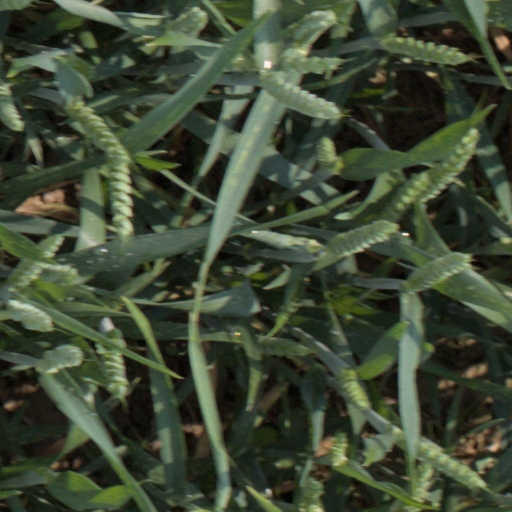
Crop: wheat